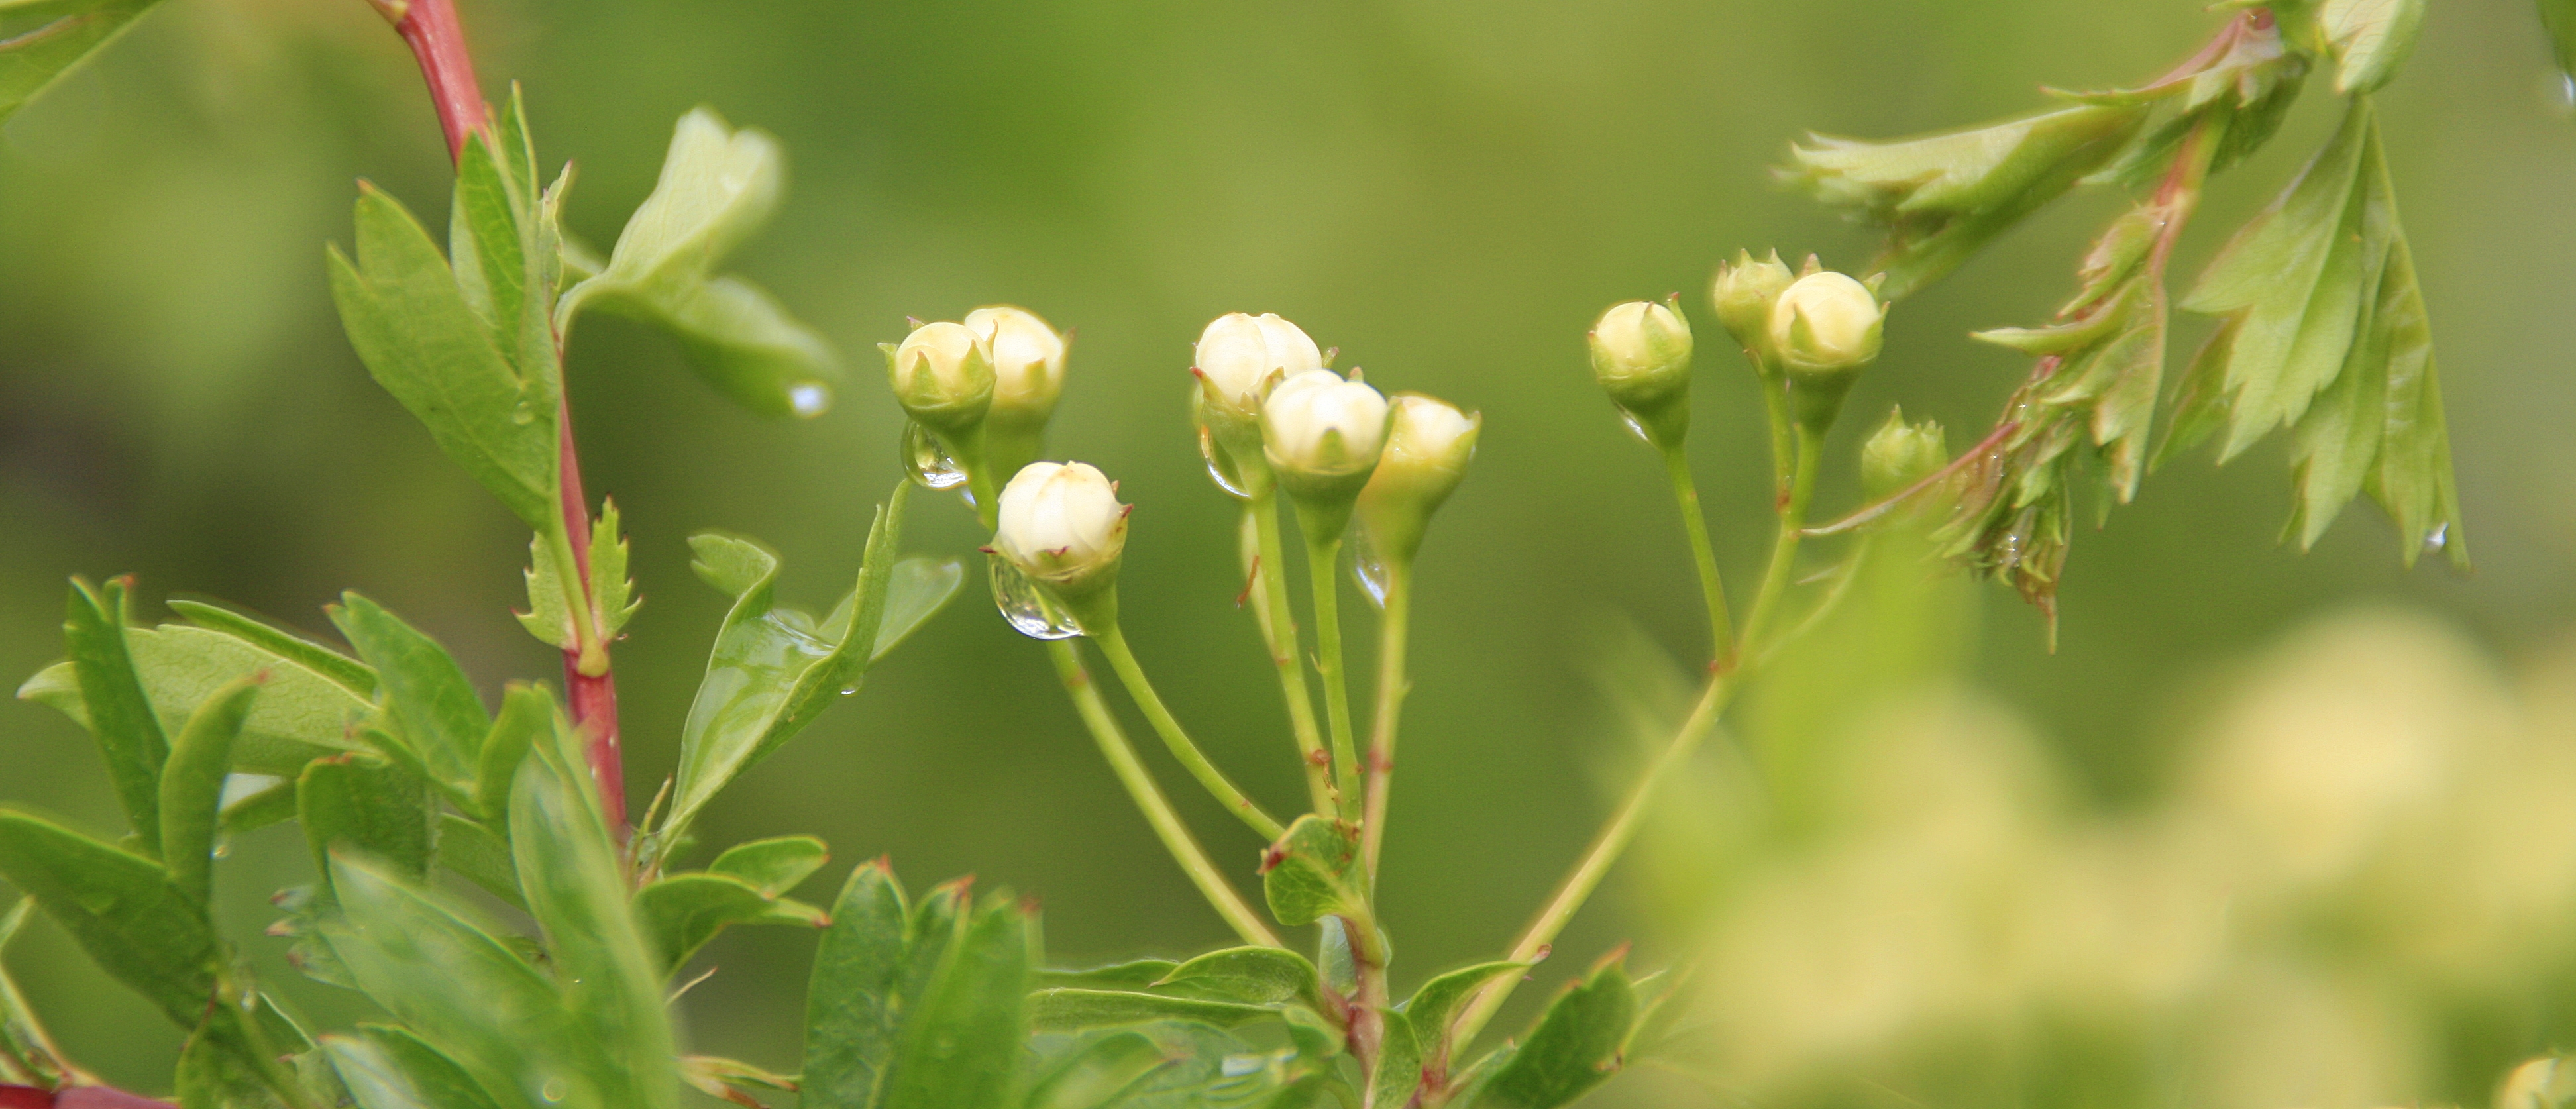
nature, grass, blossom, plant, meadow, sunlight, leaf, flower, green, produce, botany, flora, wildflower, shrub, blanco, mygearandme, velilladelriocarrion, macro photography, espino, crataegusmonogyna, majuelo, espinoblanco, espinoalbar, flowering plant, land plant